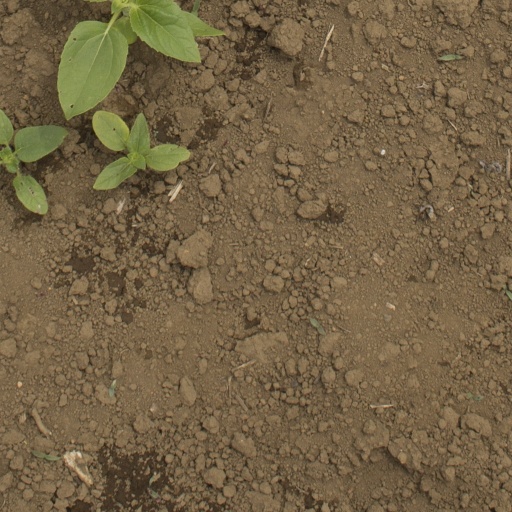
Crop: Jerusalem artichoke